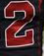
Number: 2